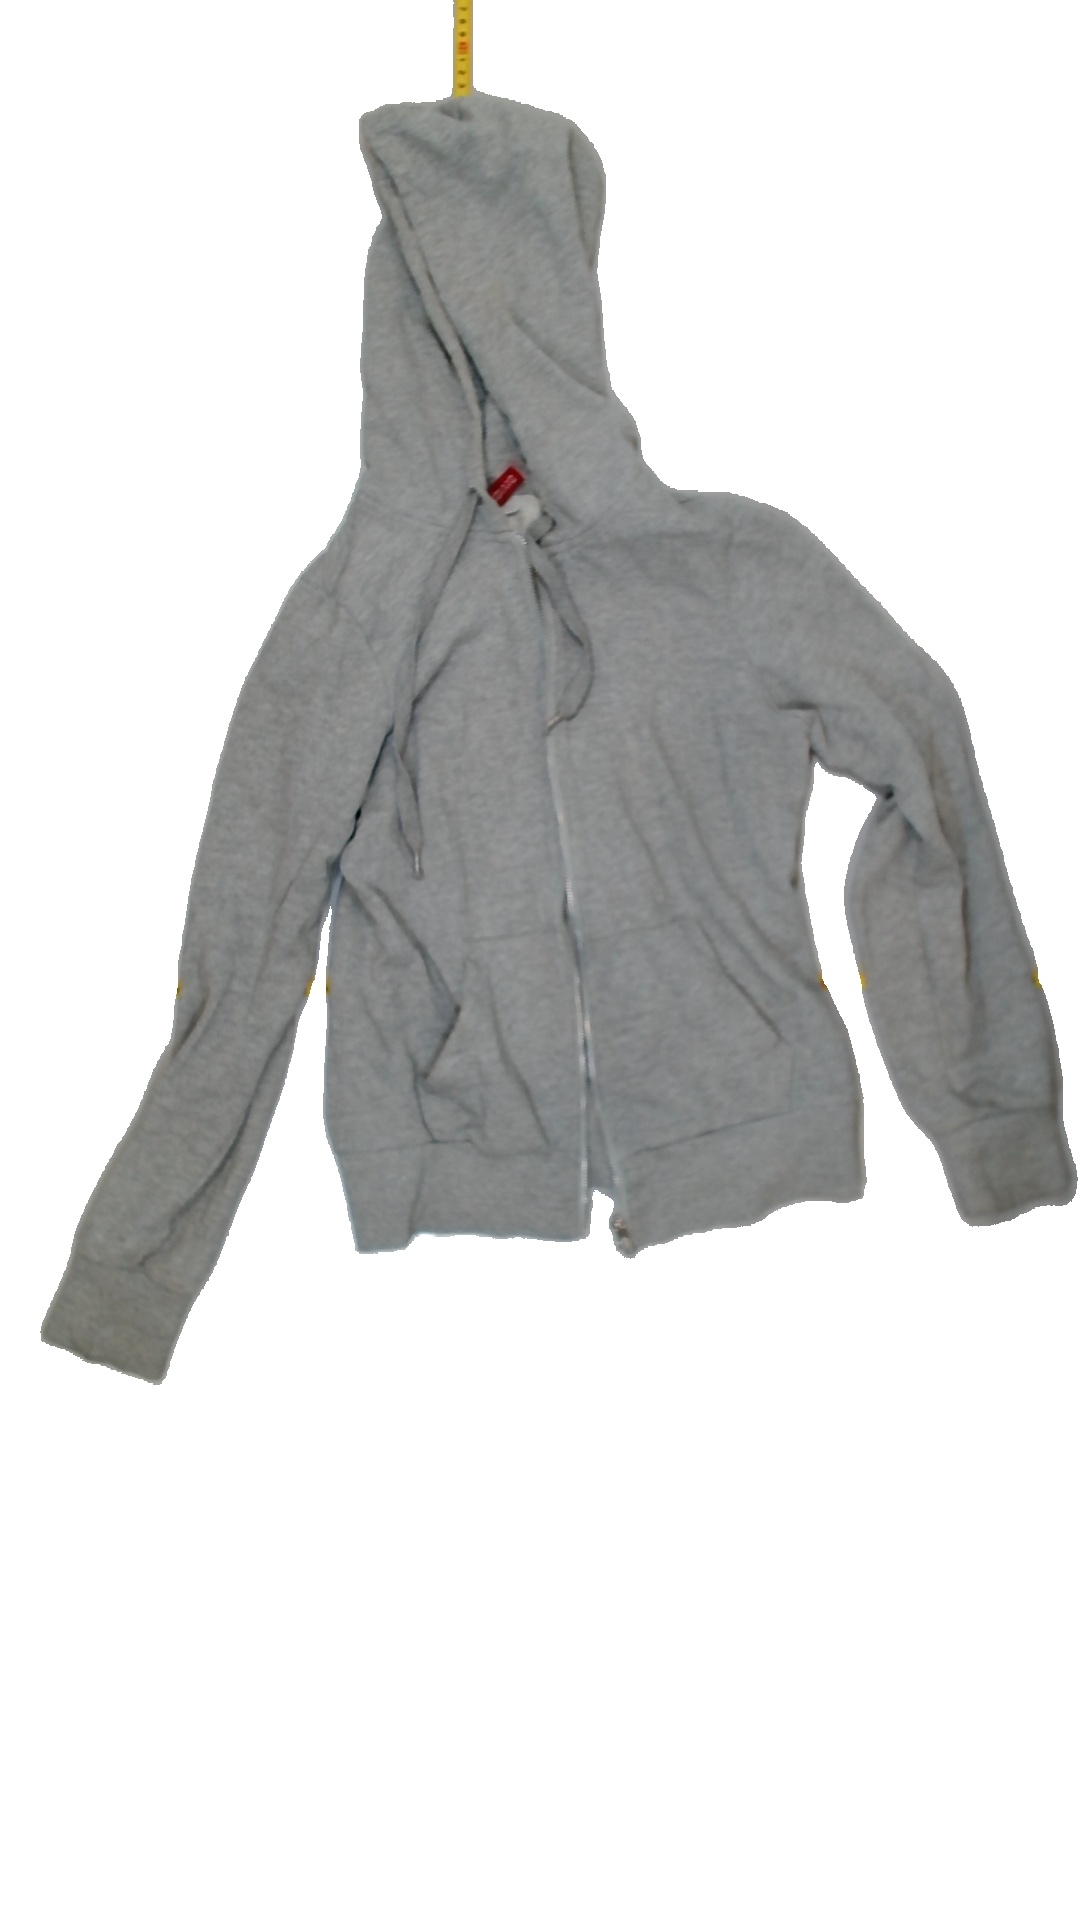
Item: Sweater (Ladies)
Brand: H&m
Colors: Grey
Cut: Regular
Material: Unknown
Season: All
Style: No trend
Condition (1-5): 1
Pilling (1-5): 4
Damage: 0
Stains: Yes
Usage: Export
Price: <50